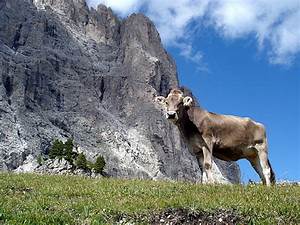
Label: mucca